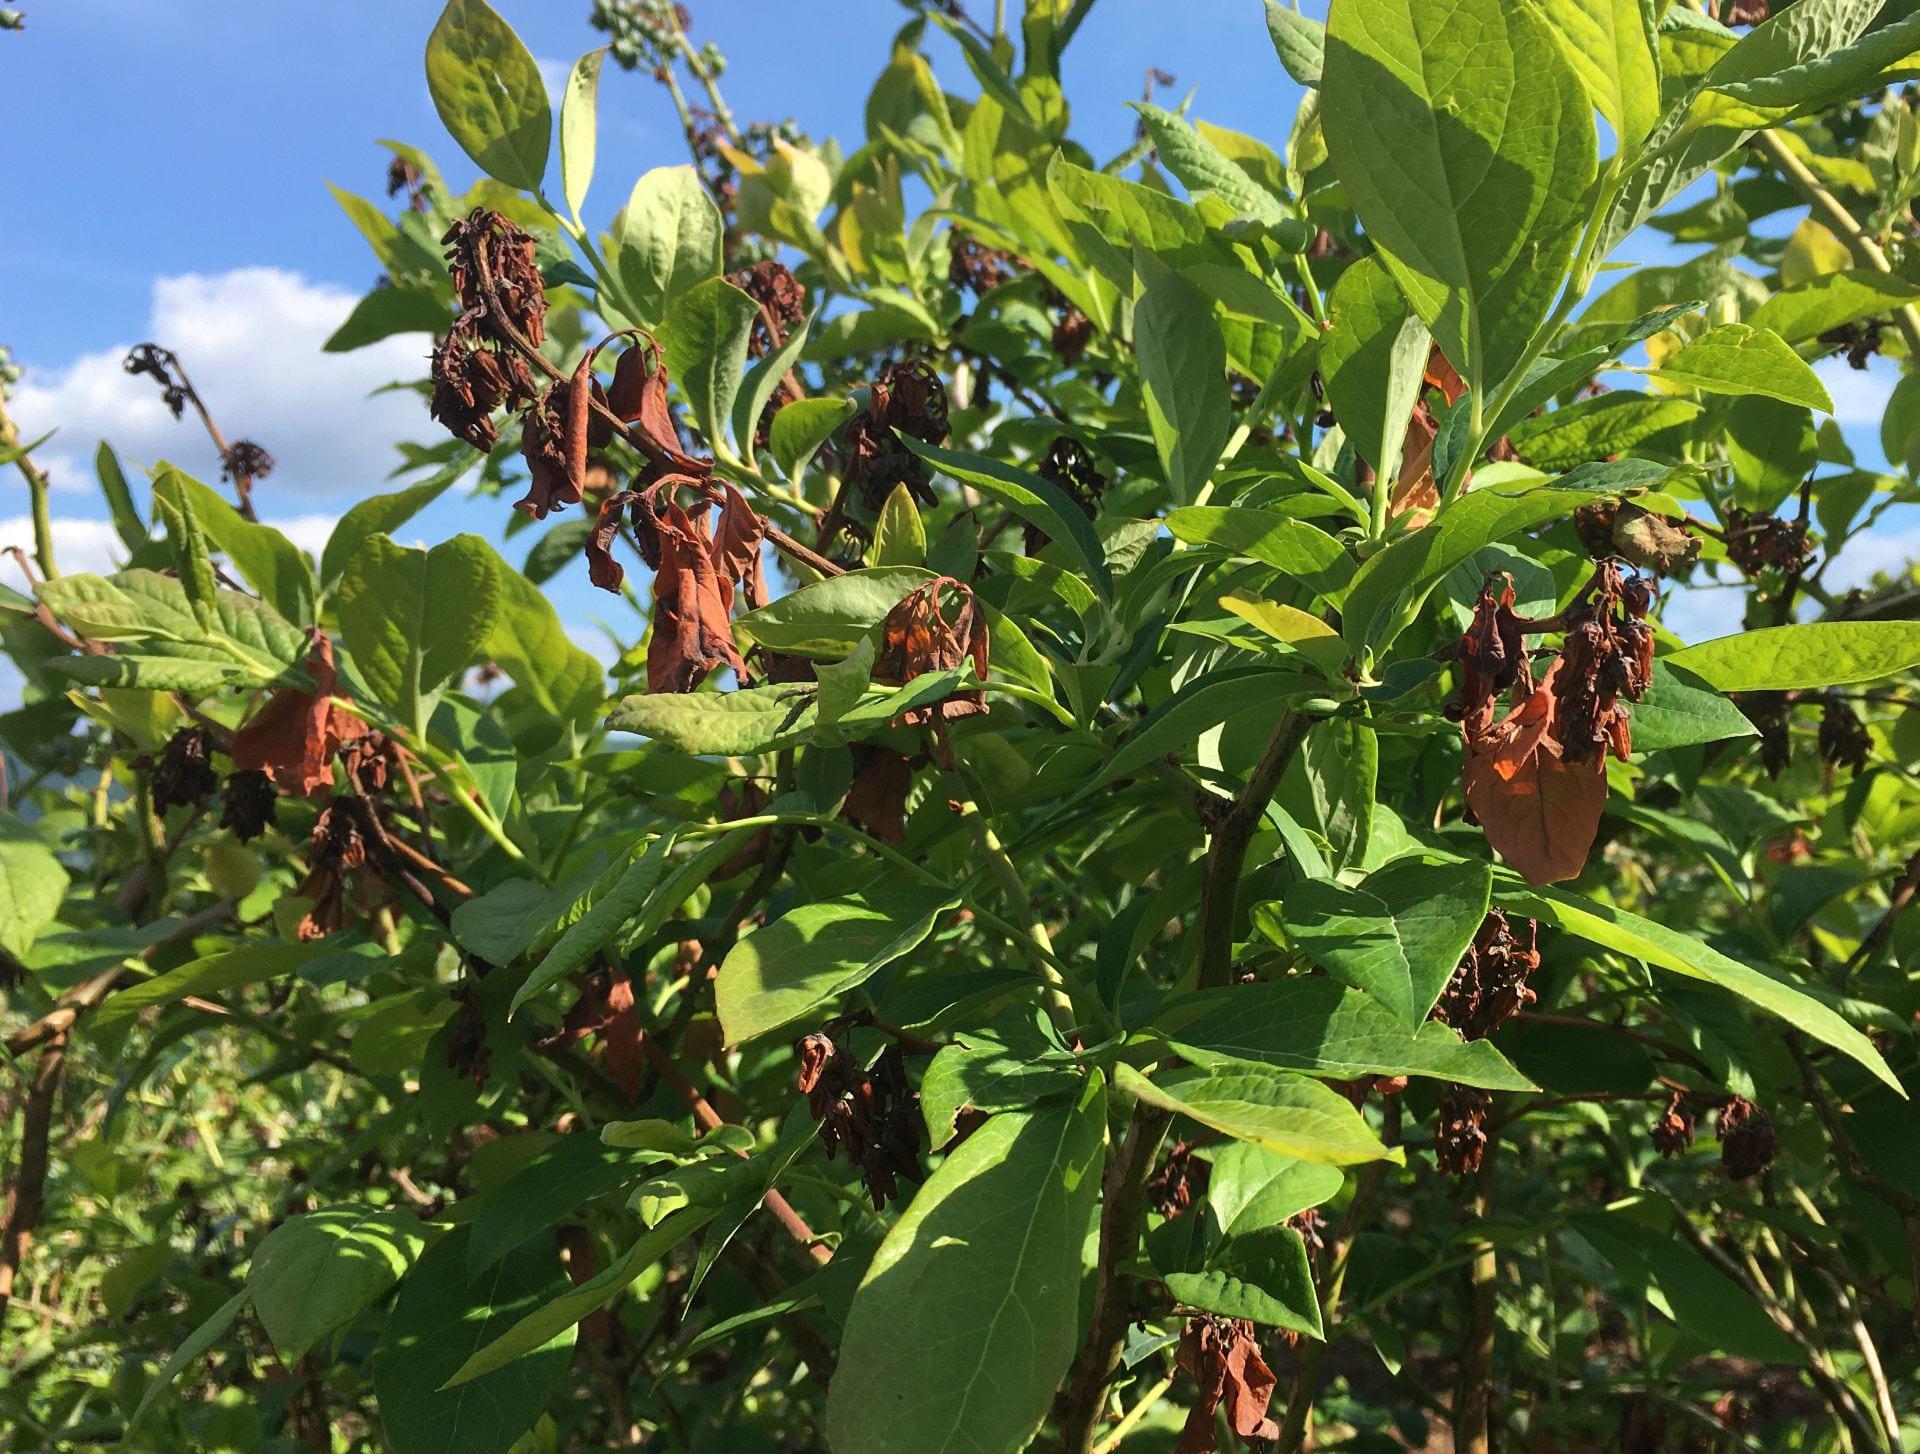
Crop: blueberry
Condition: scorch